Michael Cole (wrestling)

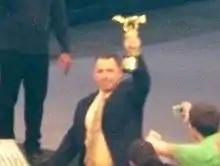
Cole is a four-time Slammy Award winner.

Legendary professional wrestling commentator, WWE Hall of Famer and former broadcast partner colleague Jim Ross has praised Cole: "Michael works his ass off. He's a good family man, he's a company man, he works diligently to do his job. I respect him for all those things. I've always liked him, he's a good dude, and folks won't understand that. They only judge him for his television persona, rightly or wrongly. It's kind of frustrating". PWInsider's Dave Scherer called Cole "The GOAT (Greatest of All Time)", praising his work under Vince McMahon's pressure. Nigel McGuinness also praised Cole, pointing how many things he learned from him.